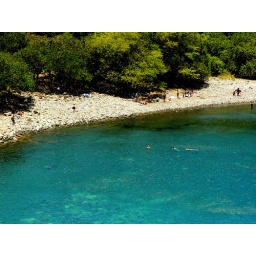
Snorkelers near Kapulua Bay, the water is crystal clear